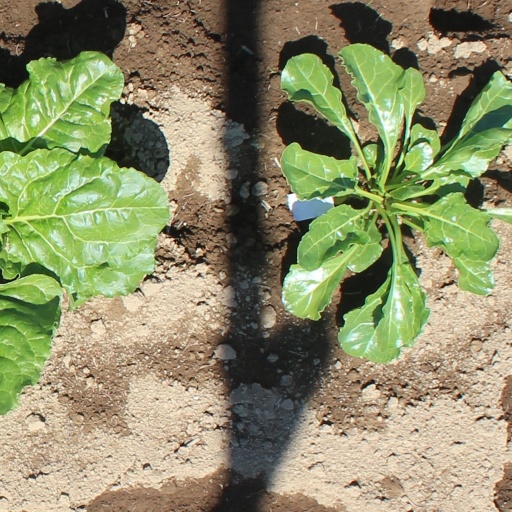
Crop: sugar beet